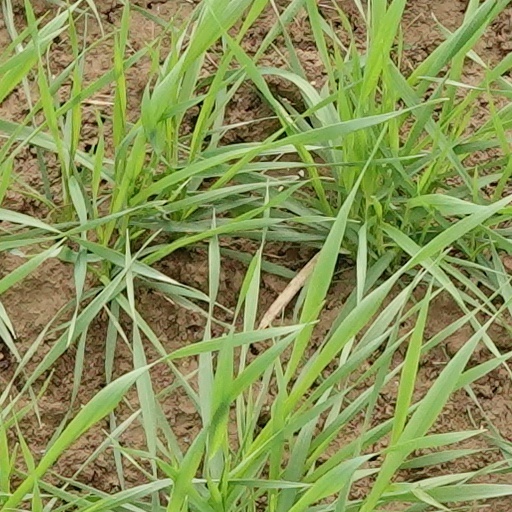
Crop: wheat